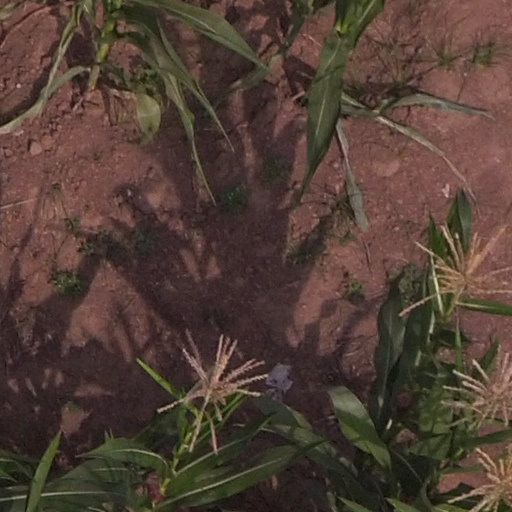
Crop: maize; corn